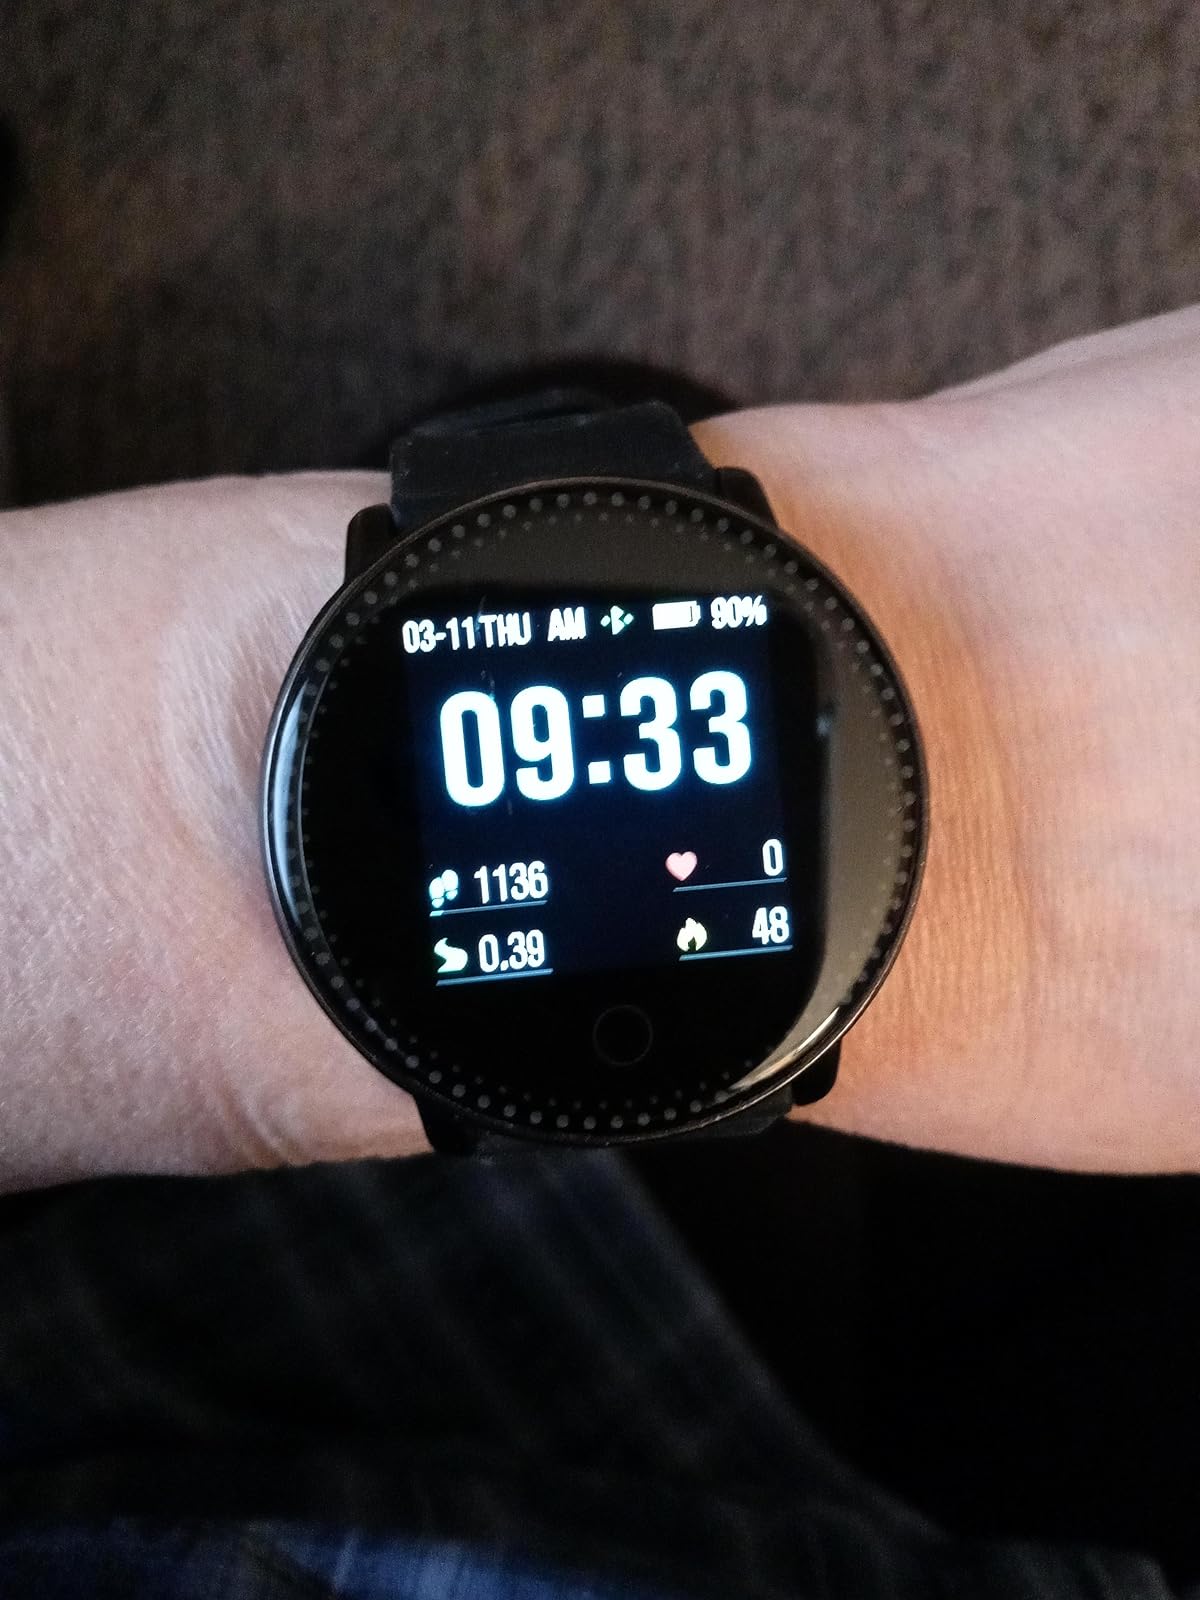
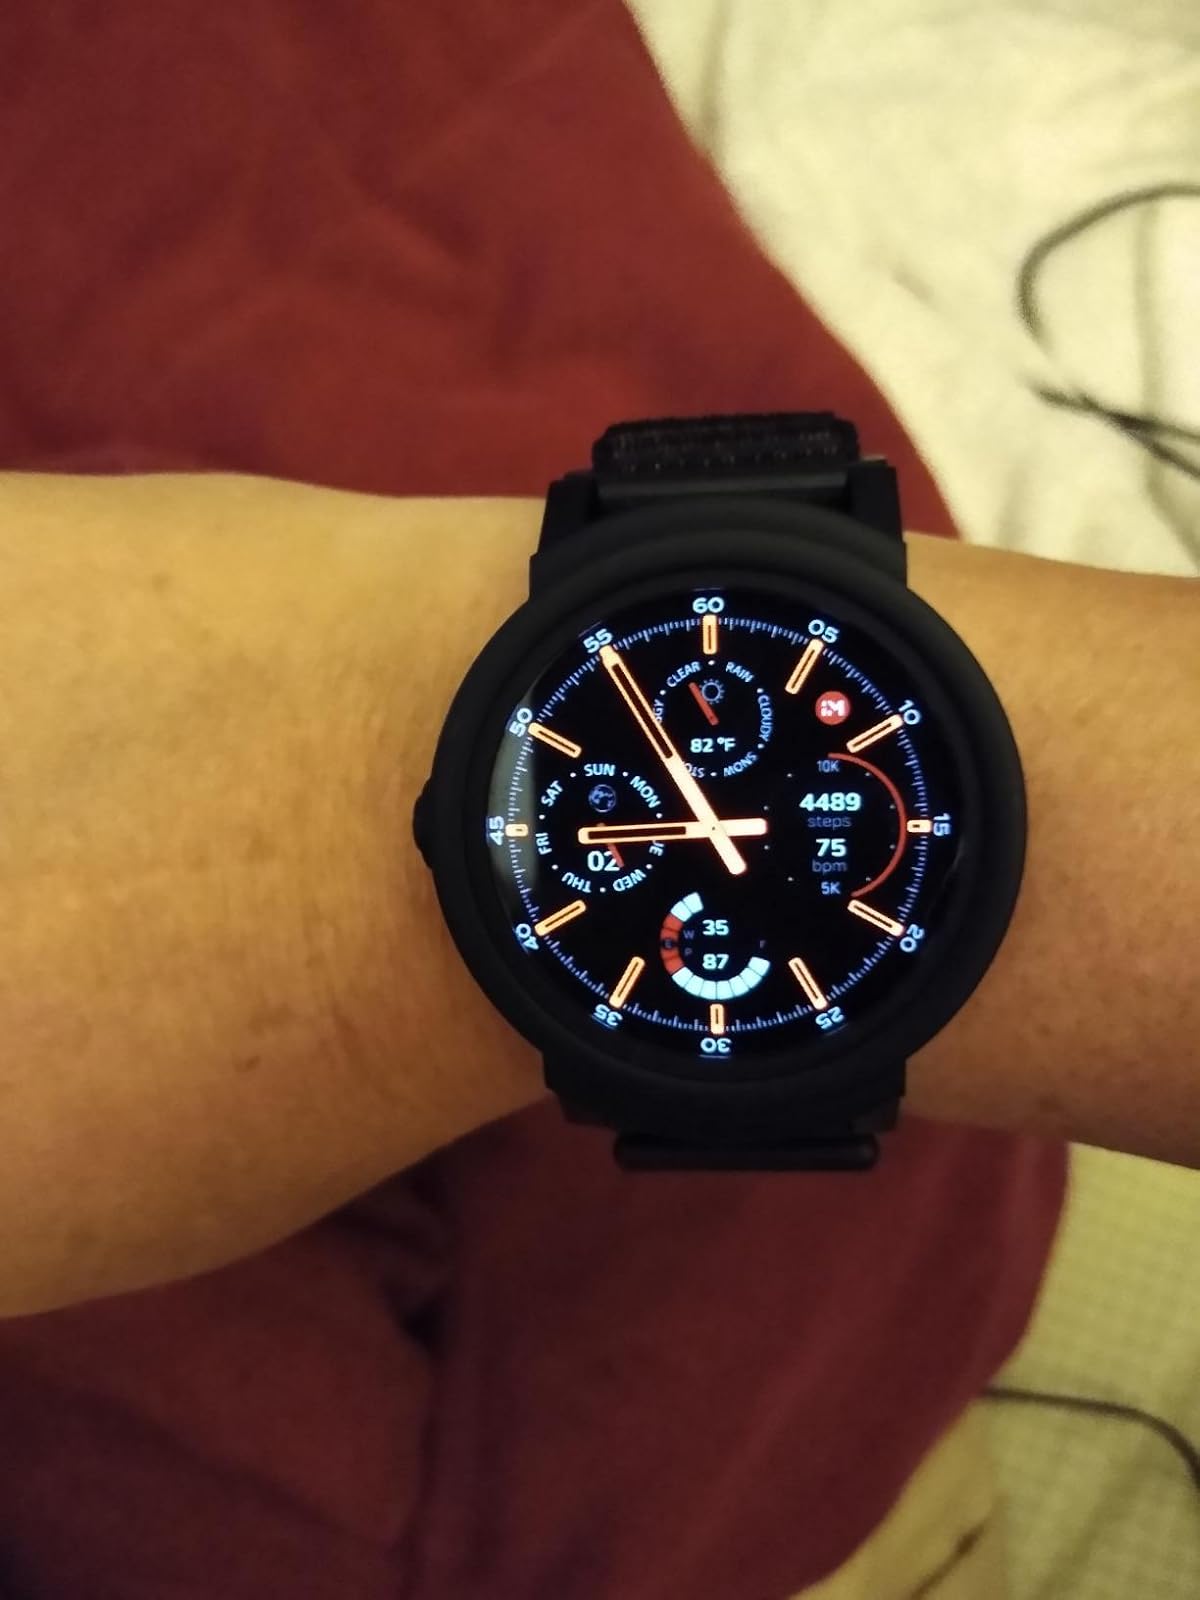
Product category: smartwatch
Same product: no